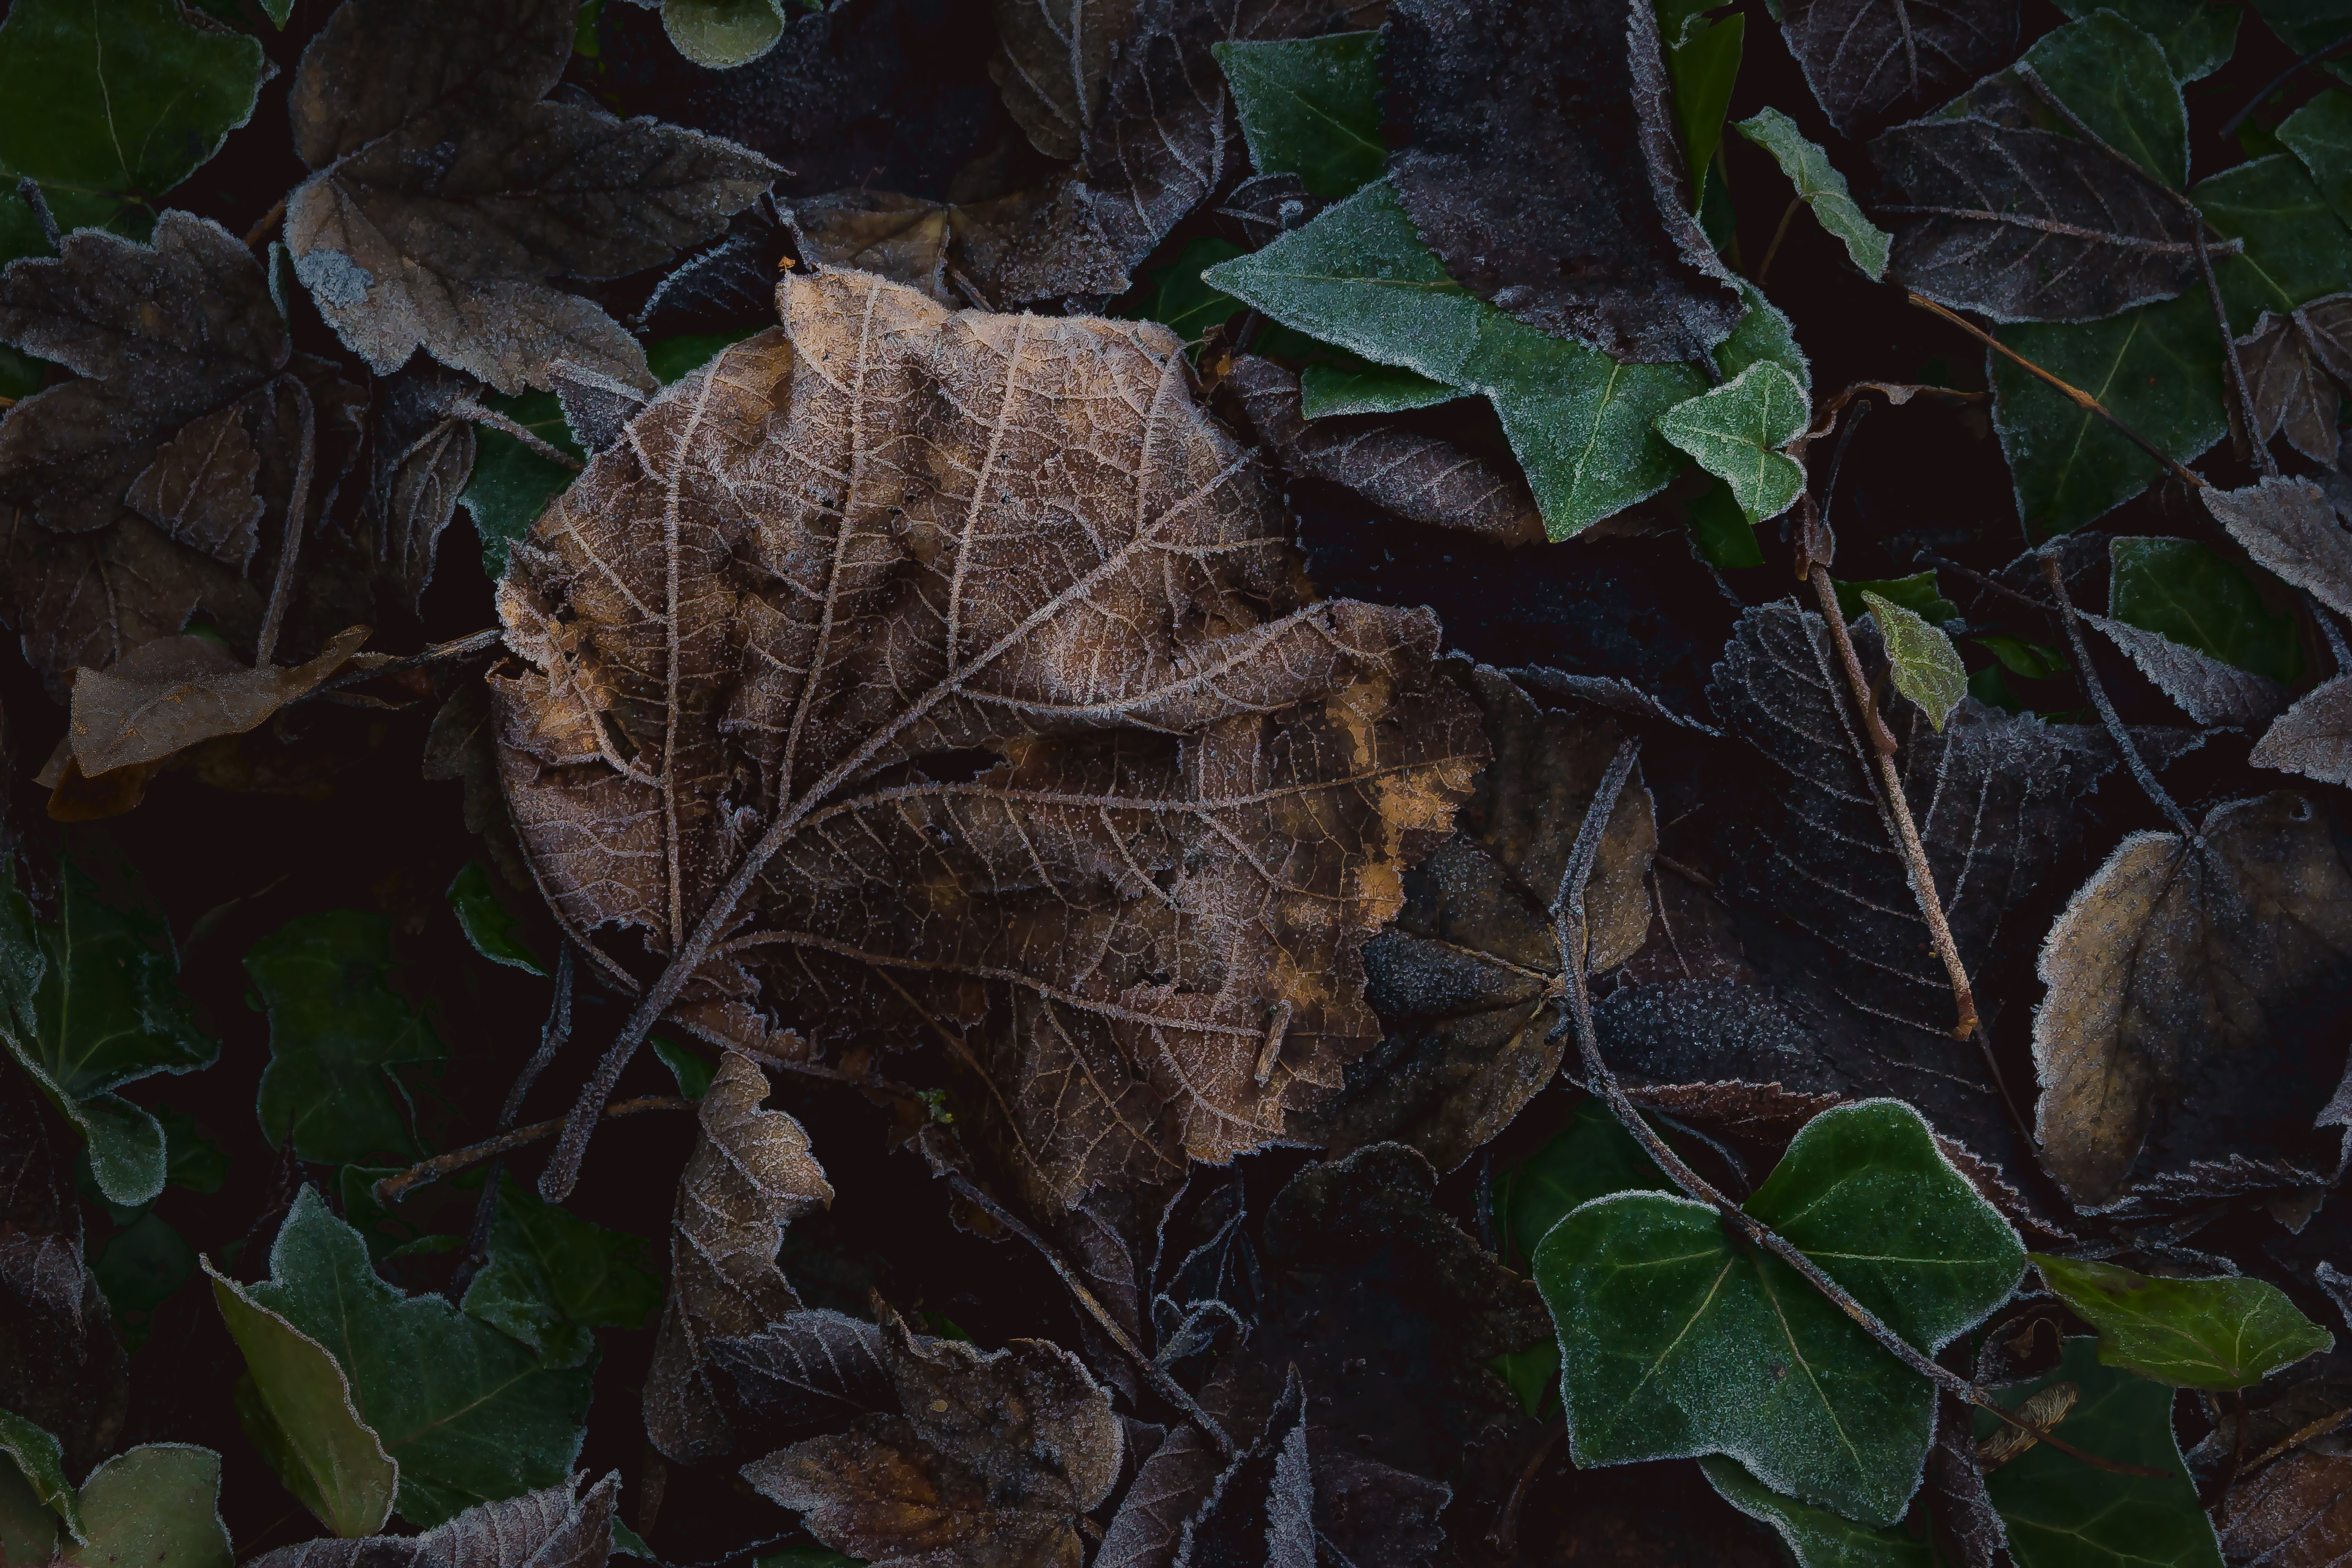
tree, nature, forest, branch, plant, leaf, flower, trunk, wildlife, jungle, ivy, autumn, botany, flora, fauna, rainforest, woodland, habitat, frosty, flowering plant, natural environment, land plant